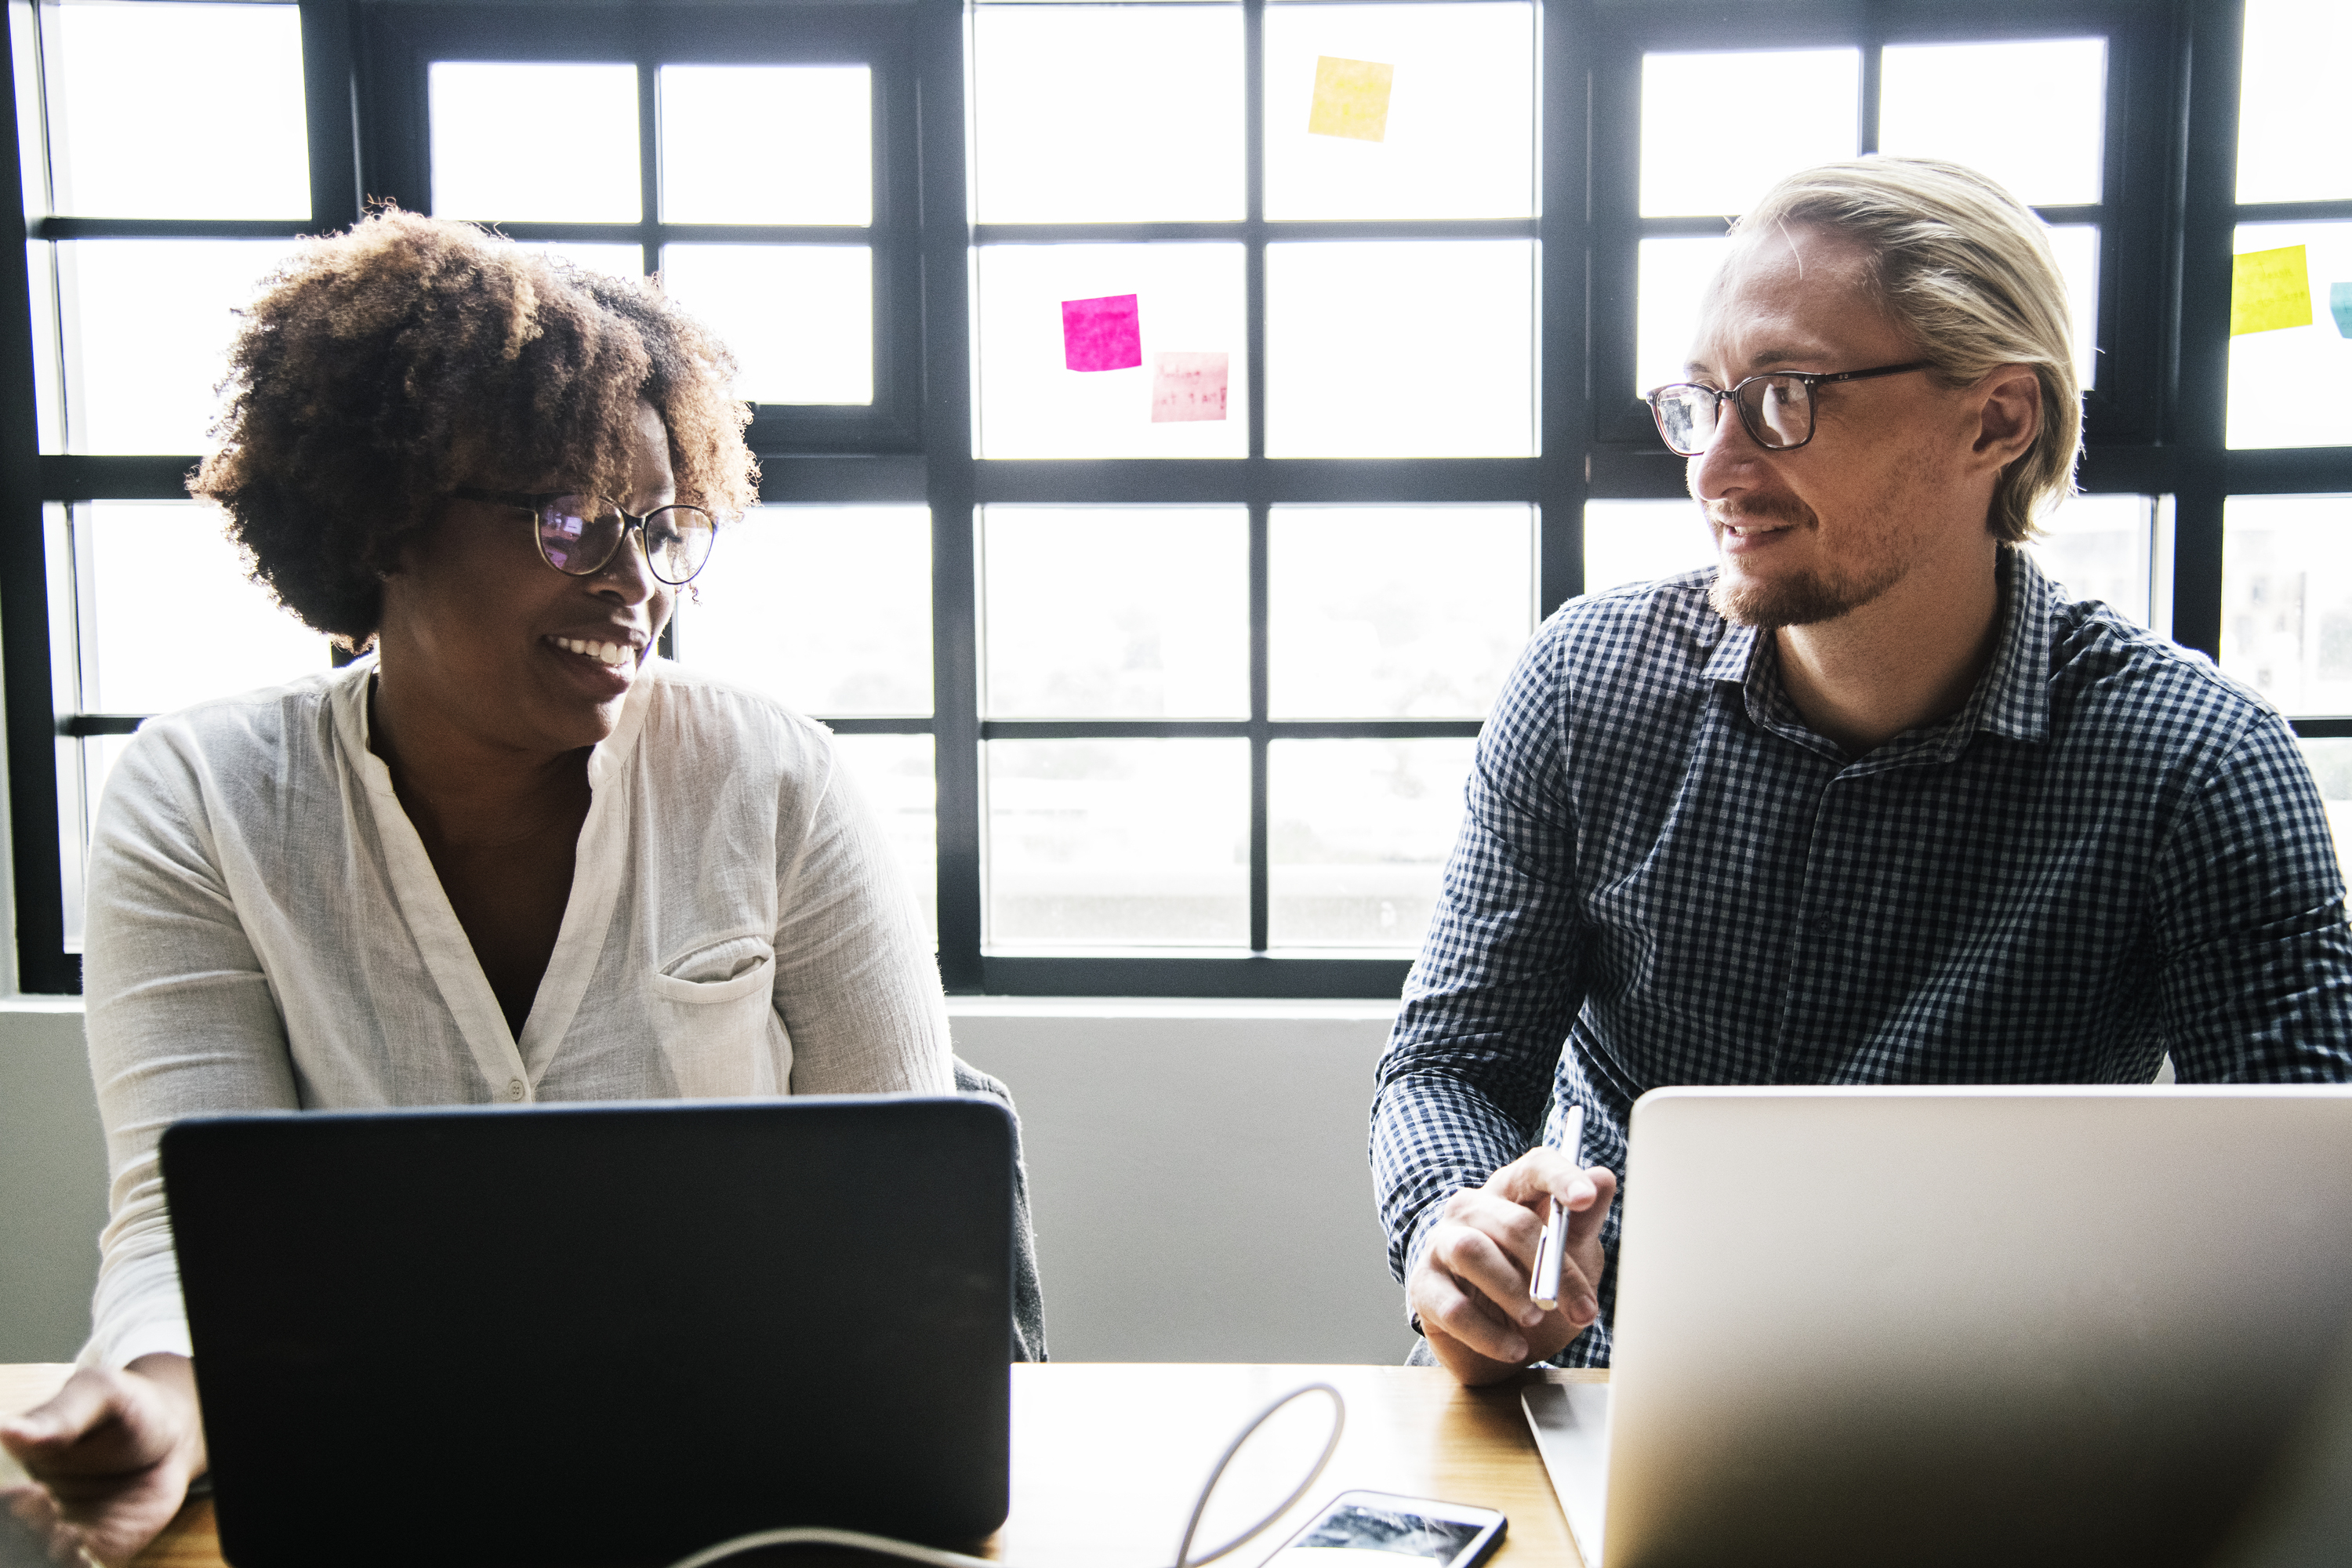
business, businessman, businesswoman, caucasian, colleagues, communication, conference, connection, device, digital, discuss, diversity, eyeglasses, female, hall, ideas, indoor, internet, laptop, male, man, meeting, modern, network, office, pen, phone, planning, startup, strategy, table, team, teamwork, technology, together, togetherness, venture, window, woman, wooden, work place, workers, working, electronic device, conversation, human behavior, design, glasses, collaboration, public relations, job